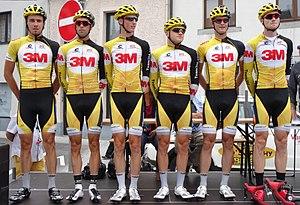
Reportage photographique réalisé le mercredi 6 août à l'occasion du départ de la première étape du Tour de la province de Namur 2014 à Jambes (Namur), Belgique.
La 67ᵉ édition du Tour de la province de Namur a lieu du 6 au 10 août 2014, en Belgique.